Aarau WSB railway station

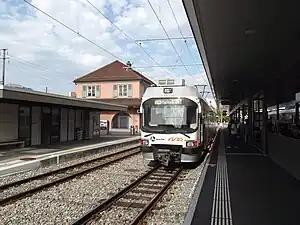
An Aargau S-Bahn S14 service at Aarau WSB in 2013

Aarau WSB railway station is a railway station in the municipality of Aarau, the capital city of the Swiss canton of Aargau. It is the principal intermediate point on the gauge Schöftland–Aarau–Menziken line of Aargau Verkehr. The station is the main point of transfer to the Swiss Federal Railways (SBB) lines, and is situated across "Hintere Bahnhofstrasse" from the south side of the SBB station. The station buildings and platforms of both stations are connected by a common pedestrian subway.